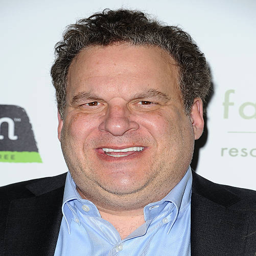
comedian attends 30th anniversary gala .